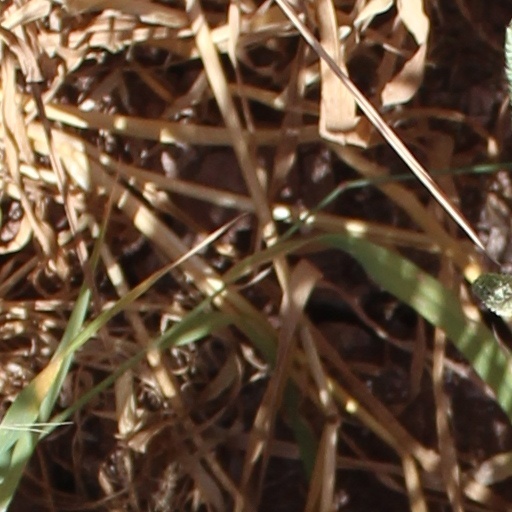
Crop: wheat